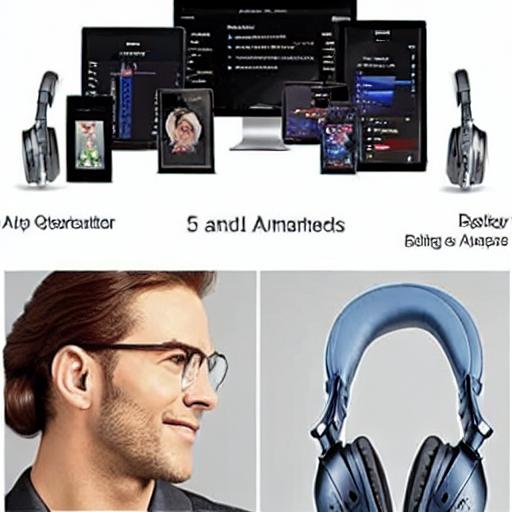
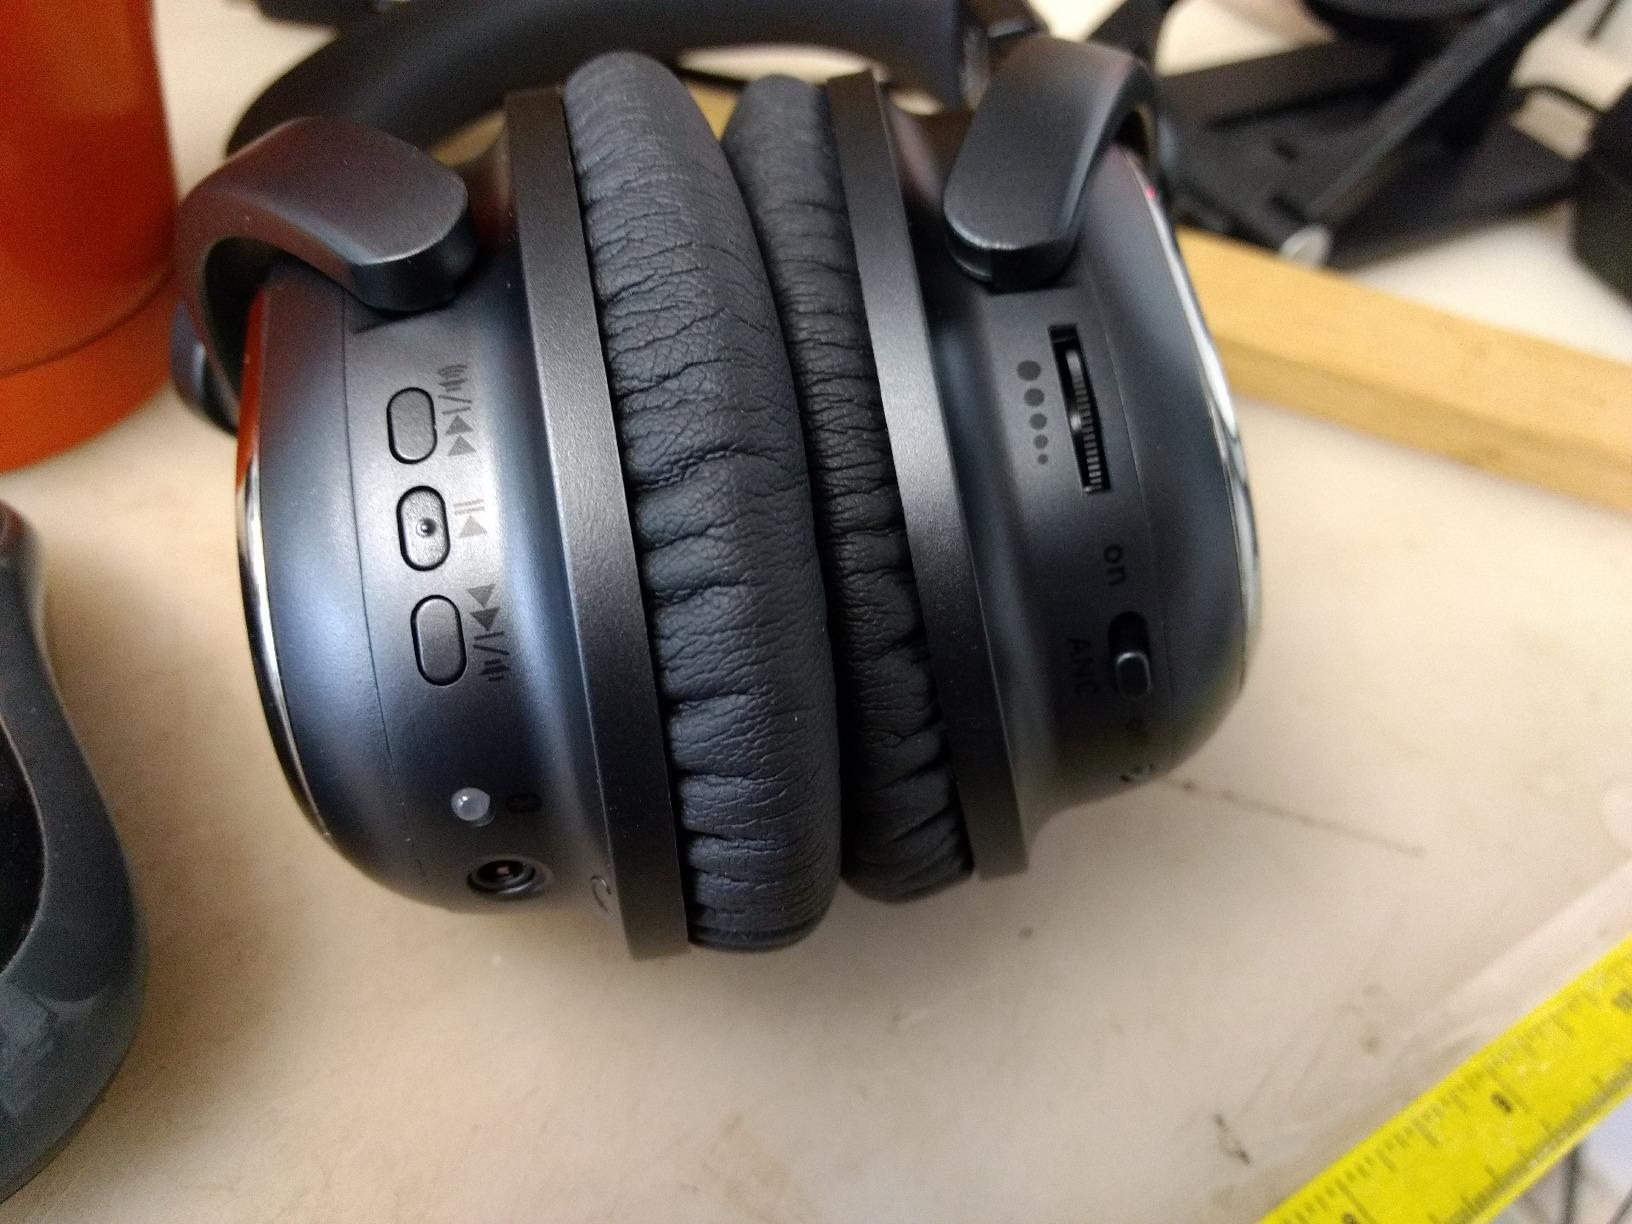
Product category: headphones
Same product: no